HITRAN

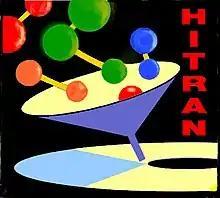
HITRAN logo, representing archiving of molecular transitions.

HITRAN (an acronym for High Resolution Transmission) molecular spectroscopic database is a compilation of spectroscopic parameters used to simulate and analyze the transmission and emission of light in gaseous media, with an emphasis on planetary atmospheres. The knowledge of spectroscopic parameters for transitions between energy levels in molecules (and atoms) is essential for interpreting and modeling the interaction of radiation (light) within different media.